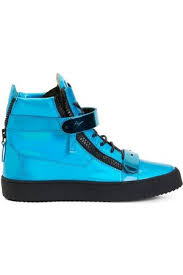
Label: Sneaker